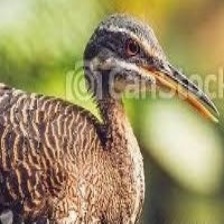
Species: SUNBITTERN
Scientific name:  EURYPYGA HELIAS